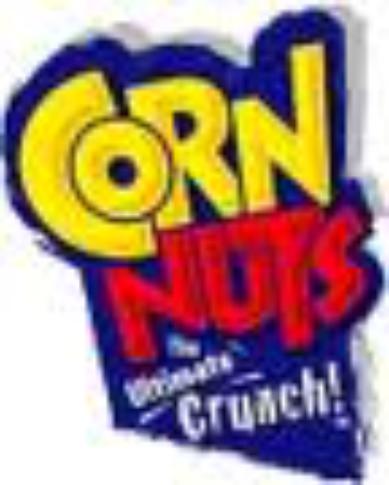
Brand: cornnuts
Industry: Food